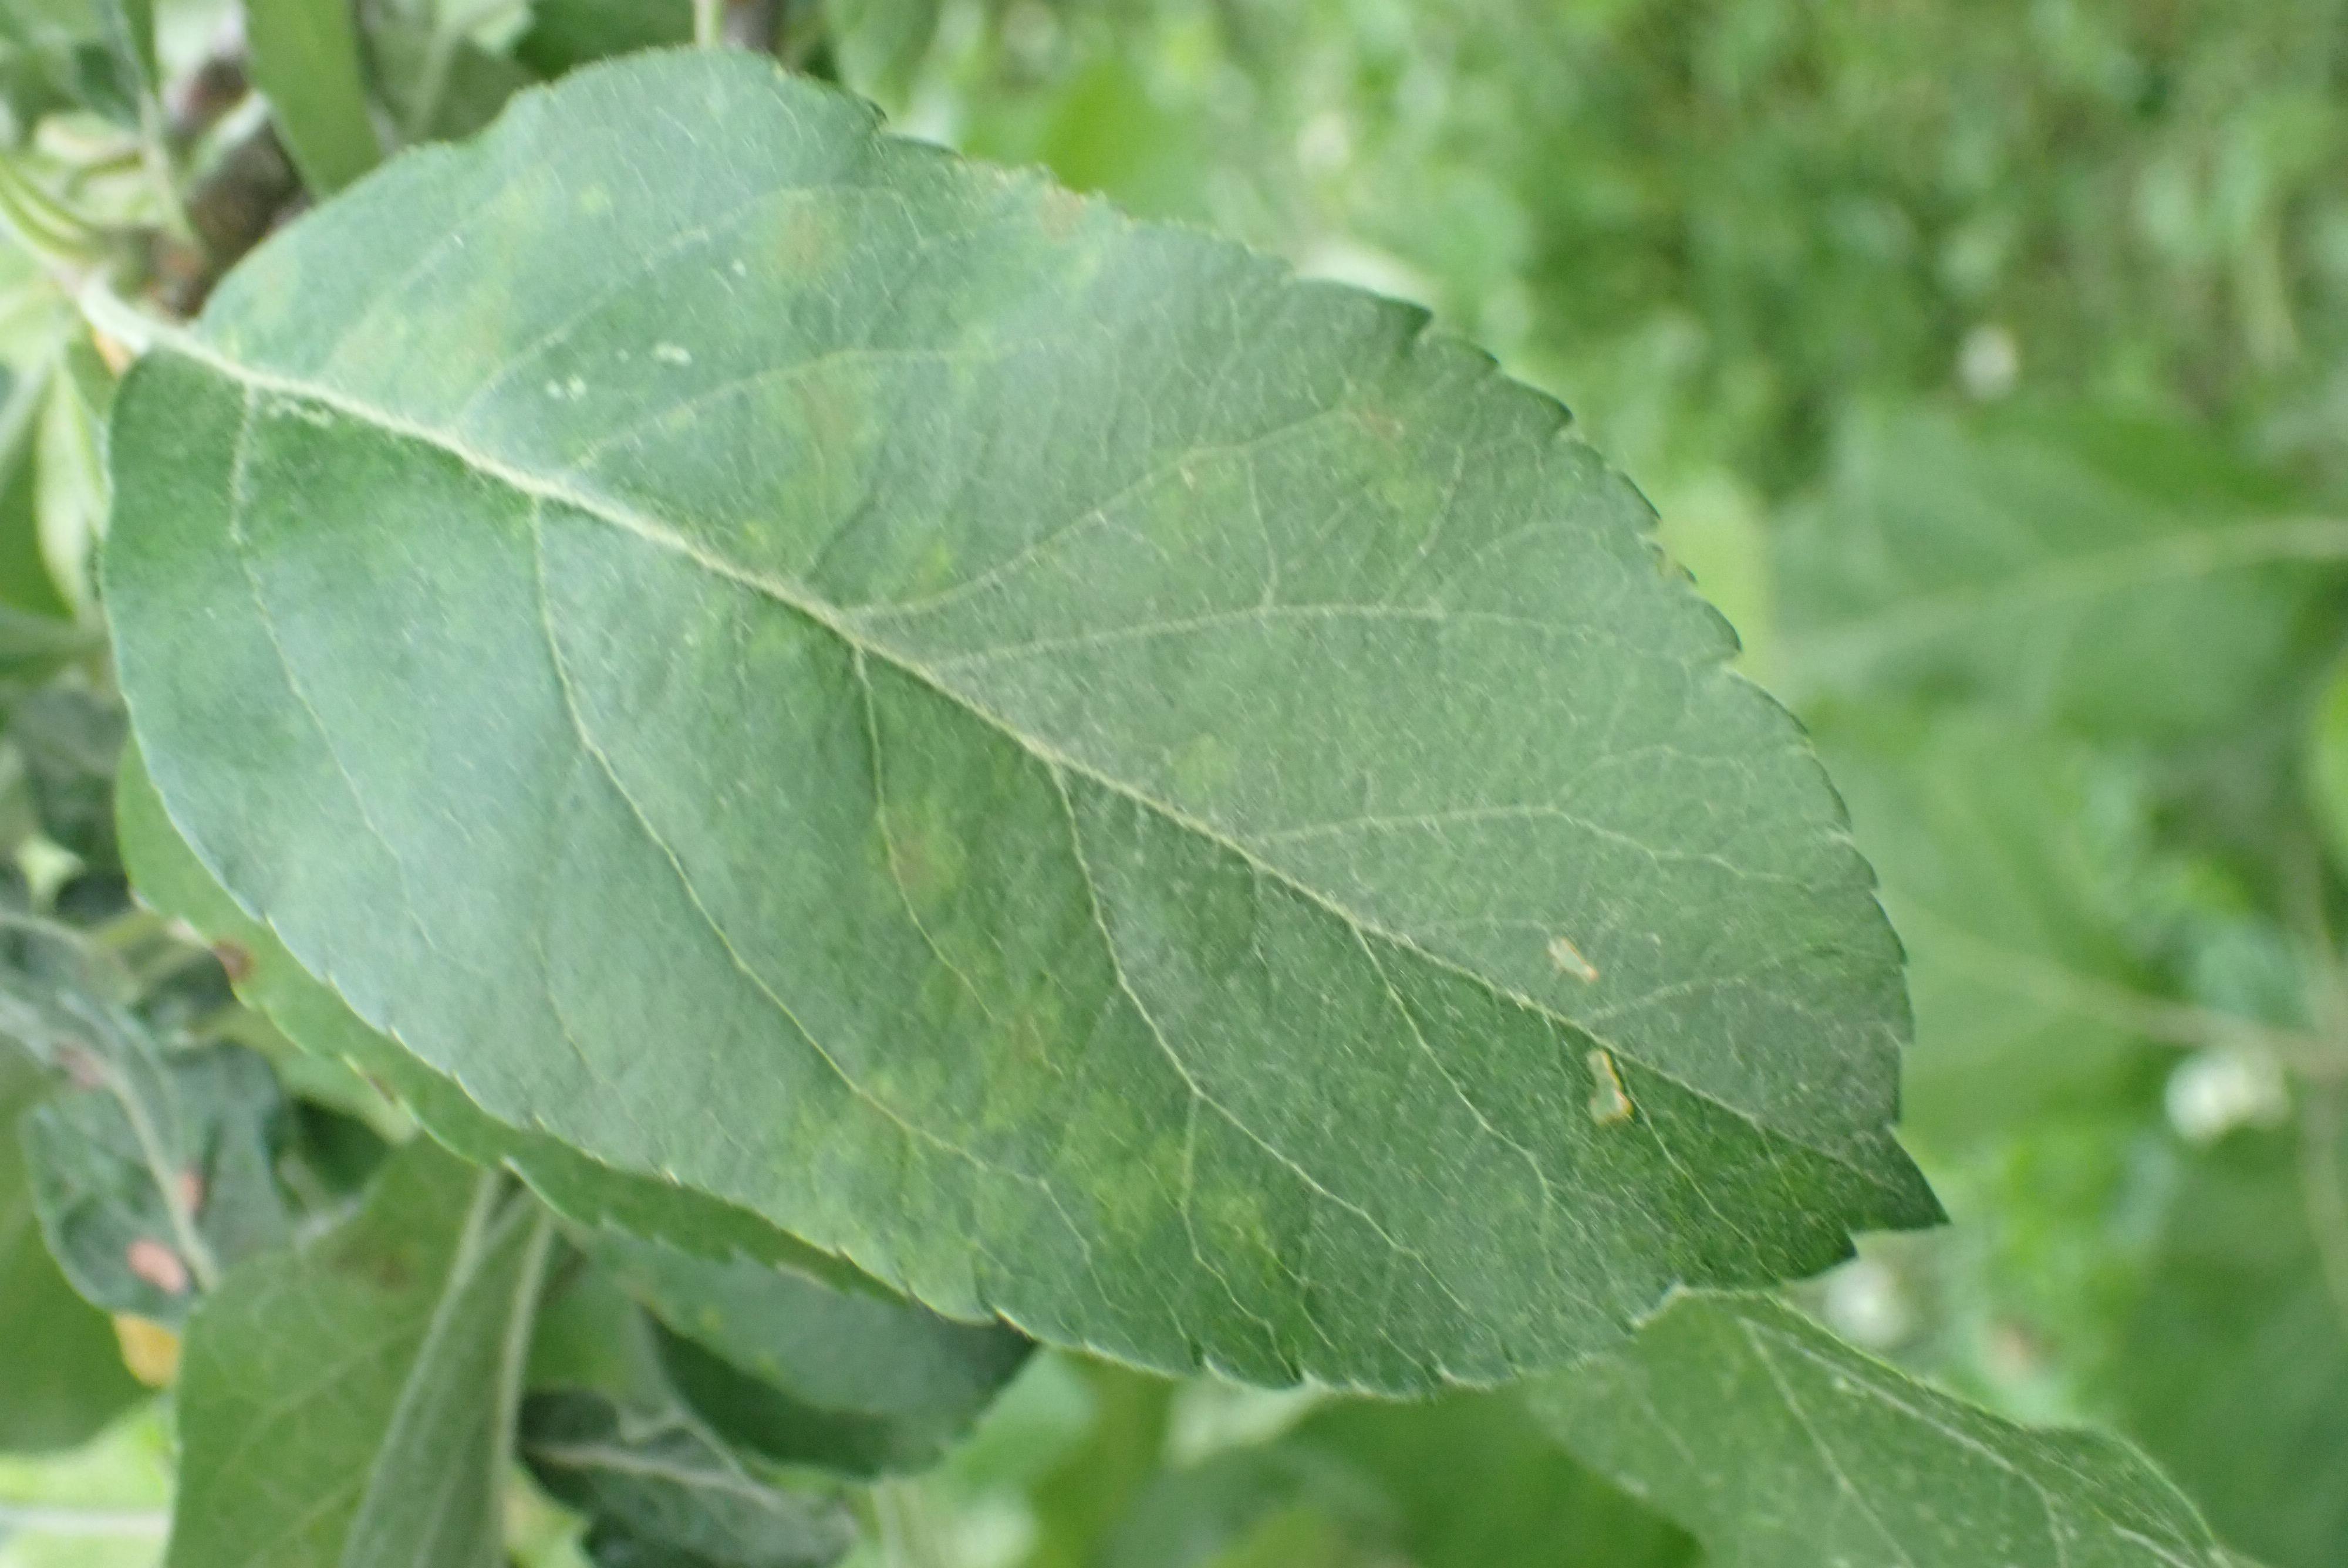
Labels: scab